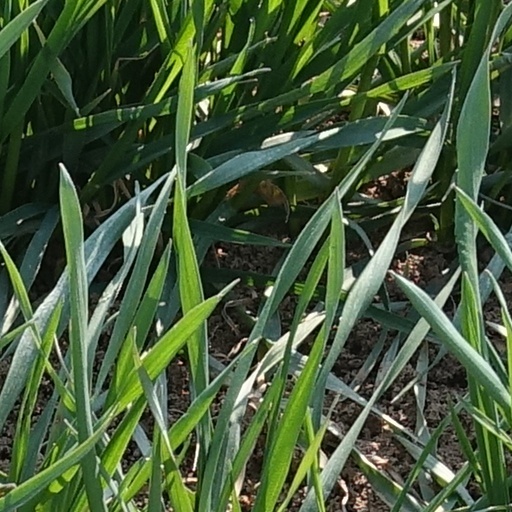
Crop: wheat